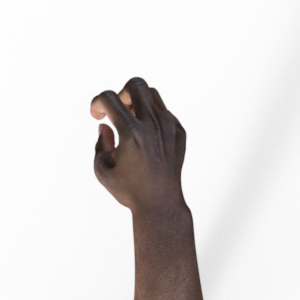
Label: rock